Task Force 1-41 Infantry

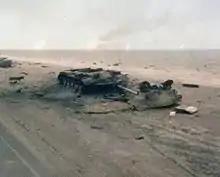
Iraqi tanks destroyed by Task Force 1-41 Infantry during the 1st Gulf War, February 1991.

After receiving their equipment and moving to a forward area near the border with Iraq, 1-41 Infantry and 3-66 Armor exchanged companies on 31 January to task organize for combat; A and D companies of 1-41 Infantry were attached to 3-66 Armor, and the infantry battalion received A and B companies of 3-66 Armor. Task Force 1-41 also comprised two companies of engineers, a platoon from the 2nd Battalion, 3rd Air Defense Artillery Regiment and a fire support element from the 4-3 FA. While technically not part of the Task Force, ten U.S. Army Special Forces ODAs performed reconnaissance operations for the Task Force and other elements of VII Corps. 4-3 FA relied on its Field Artillery Advance Party Teams to perform its reconnaissance operations.